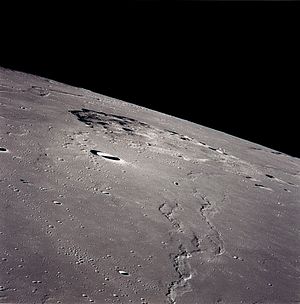
Skjoldvulkan (Månen)
Skjoldvulkaner på Mons Rümker.
En vulkankuppel på Månen er en særlig type skjoldvulkan, som findes på Månens overflade. Disse formationer er typisk dannet af tykkere flydende, muligvis meget silikatholdig lava, der efter udbrud er afkølet forholdsvis langsomt. Månens vulkankupler er brede, afrundede og cirkulære med en jævn og meget svagt stigende skråning, som rejser sig til få hundrede meters højde. Deres diameter er typisk 8-12 km, men kan være op til 20 km. Nogle af dem har et lille krater på toppen.